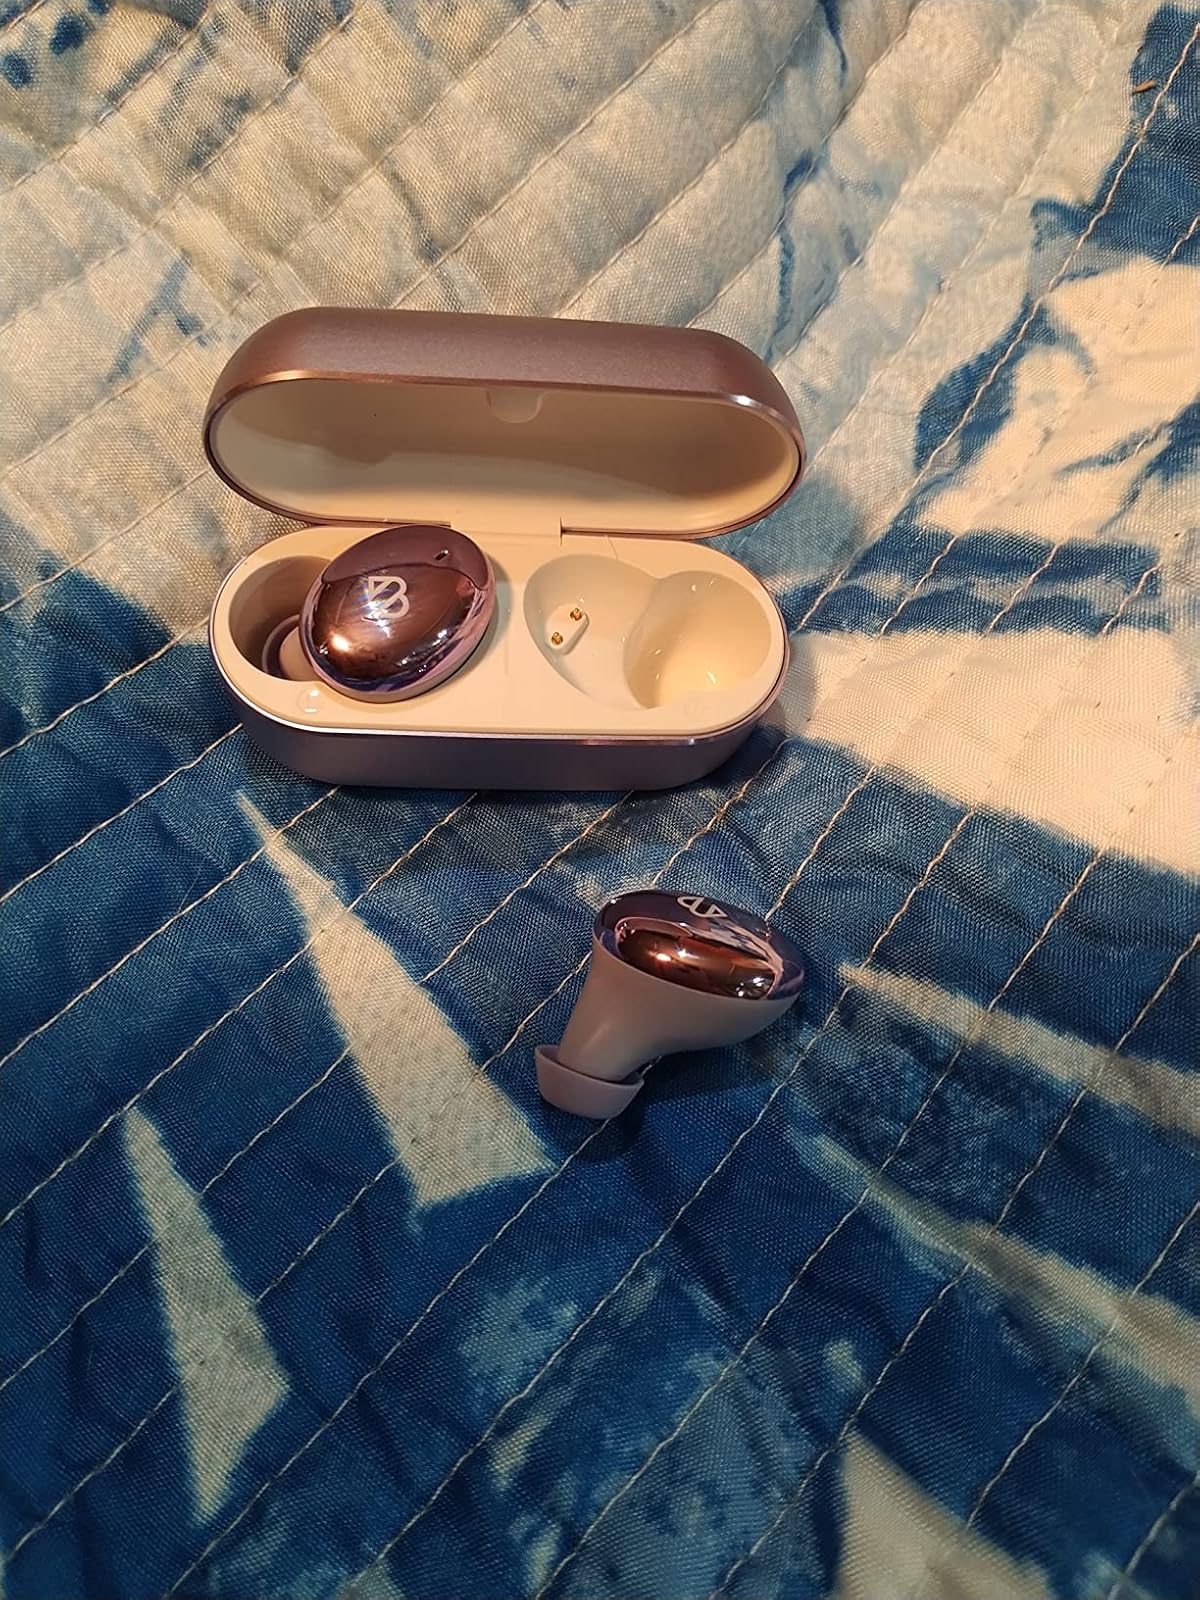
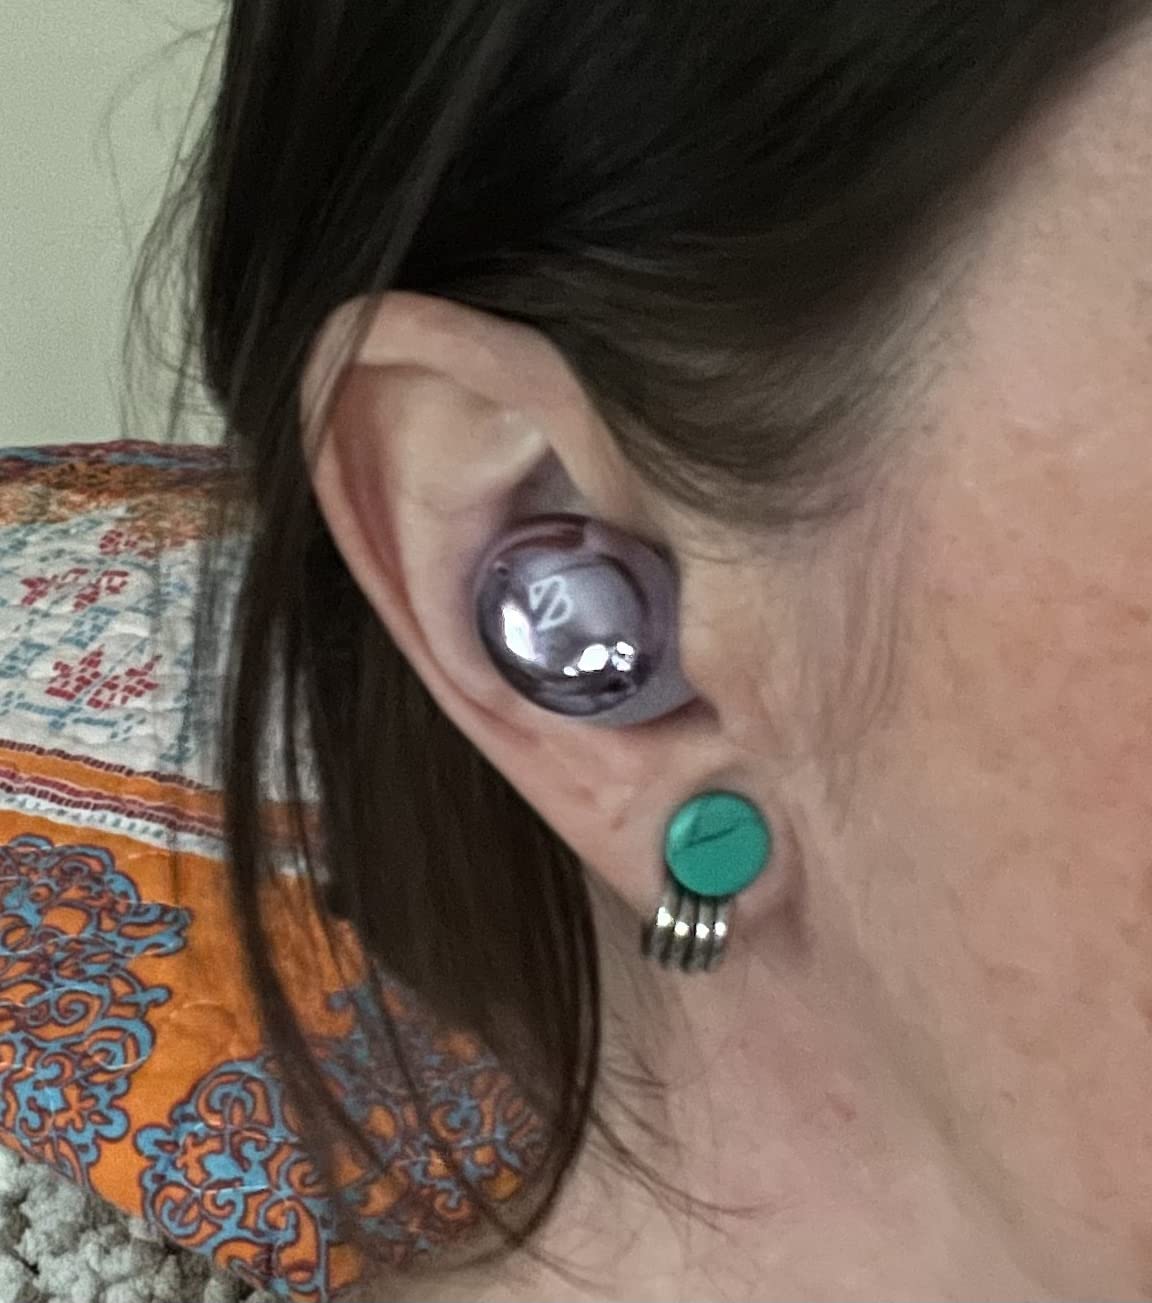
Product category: earbuds
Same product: yes